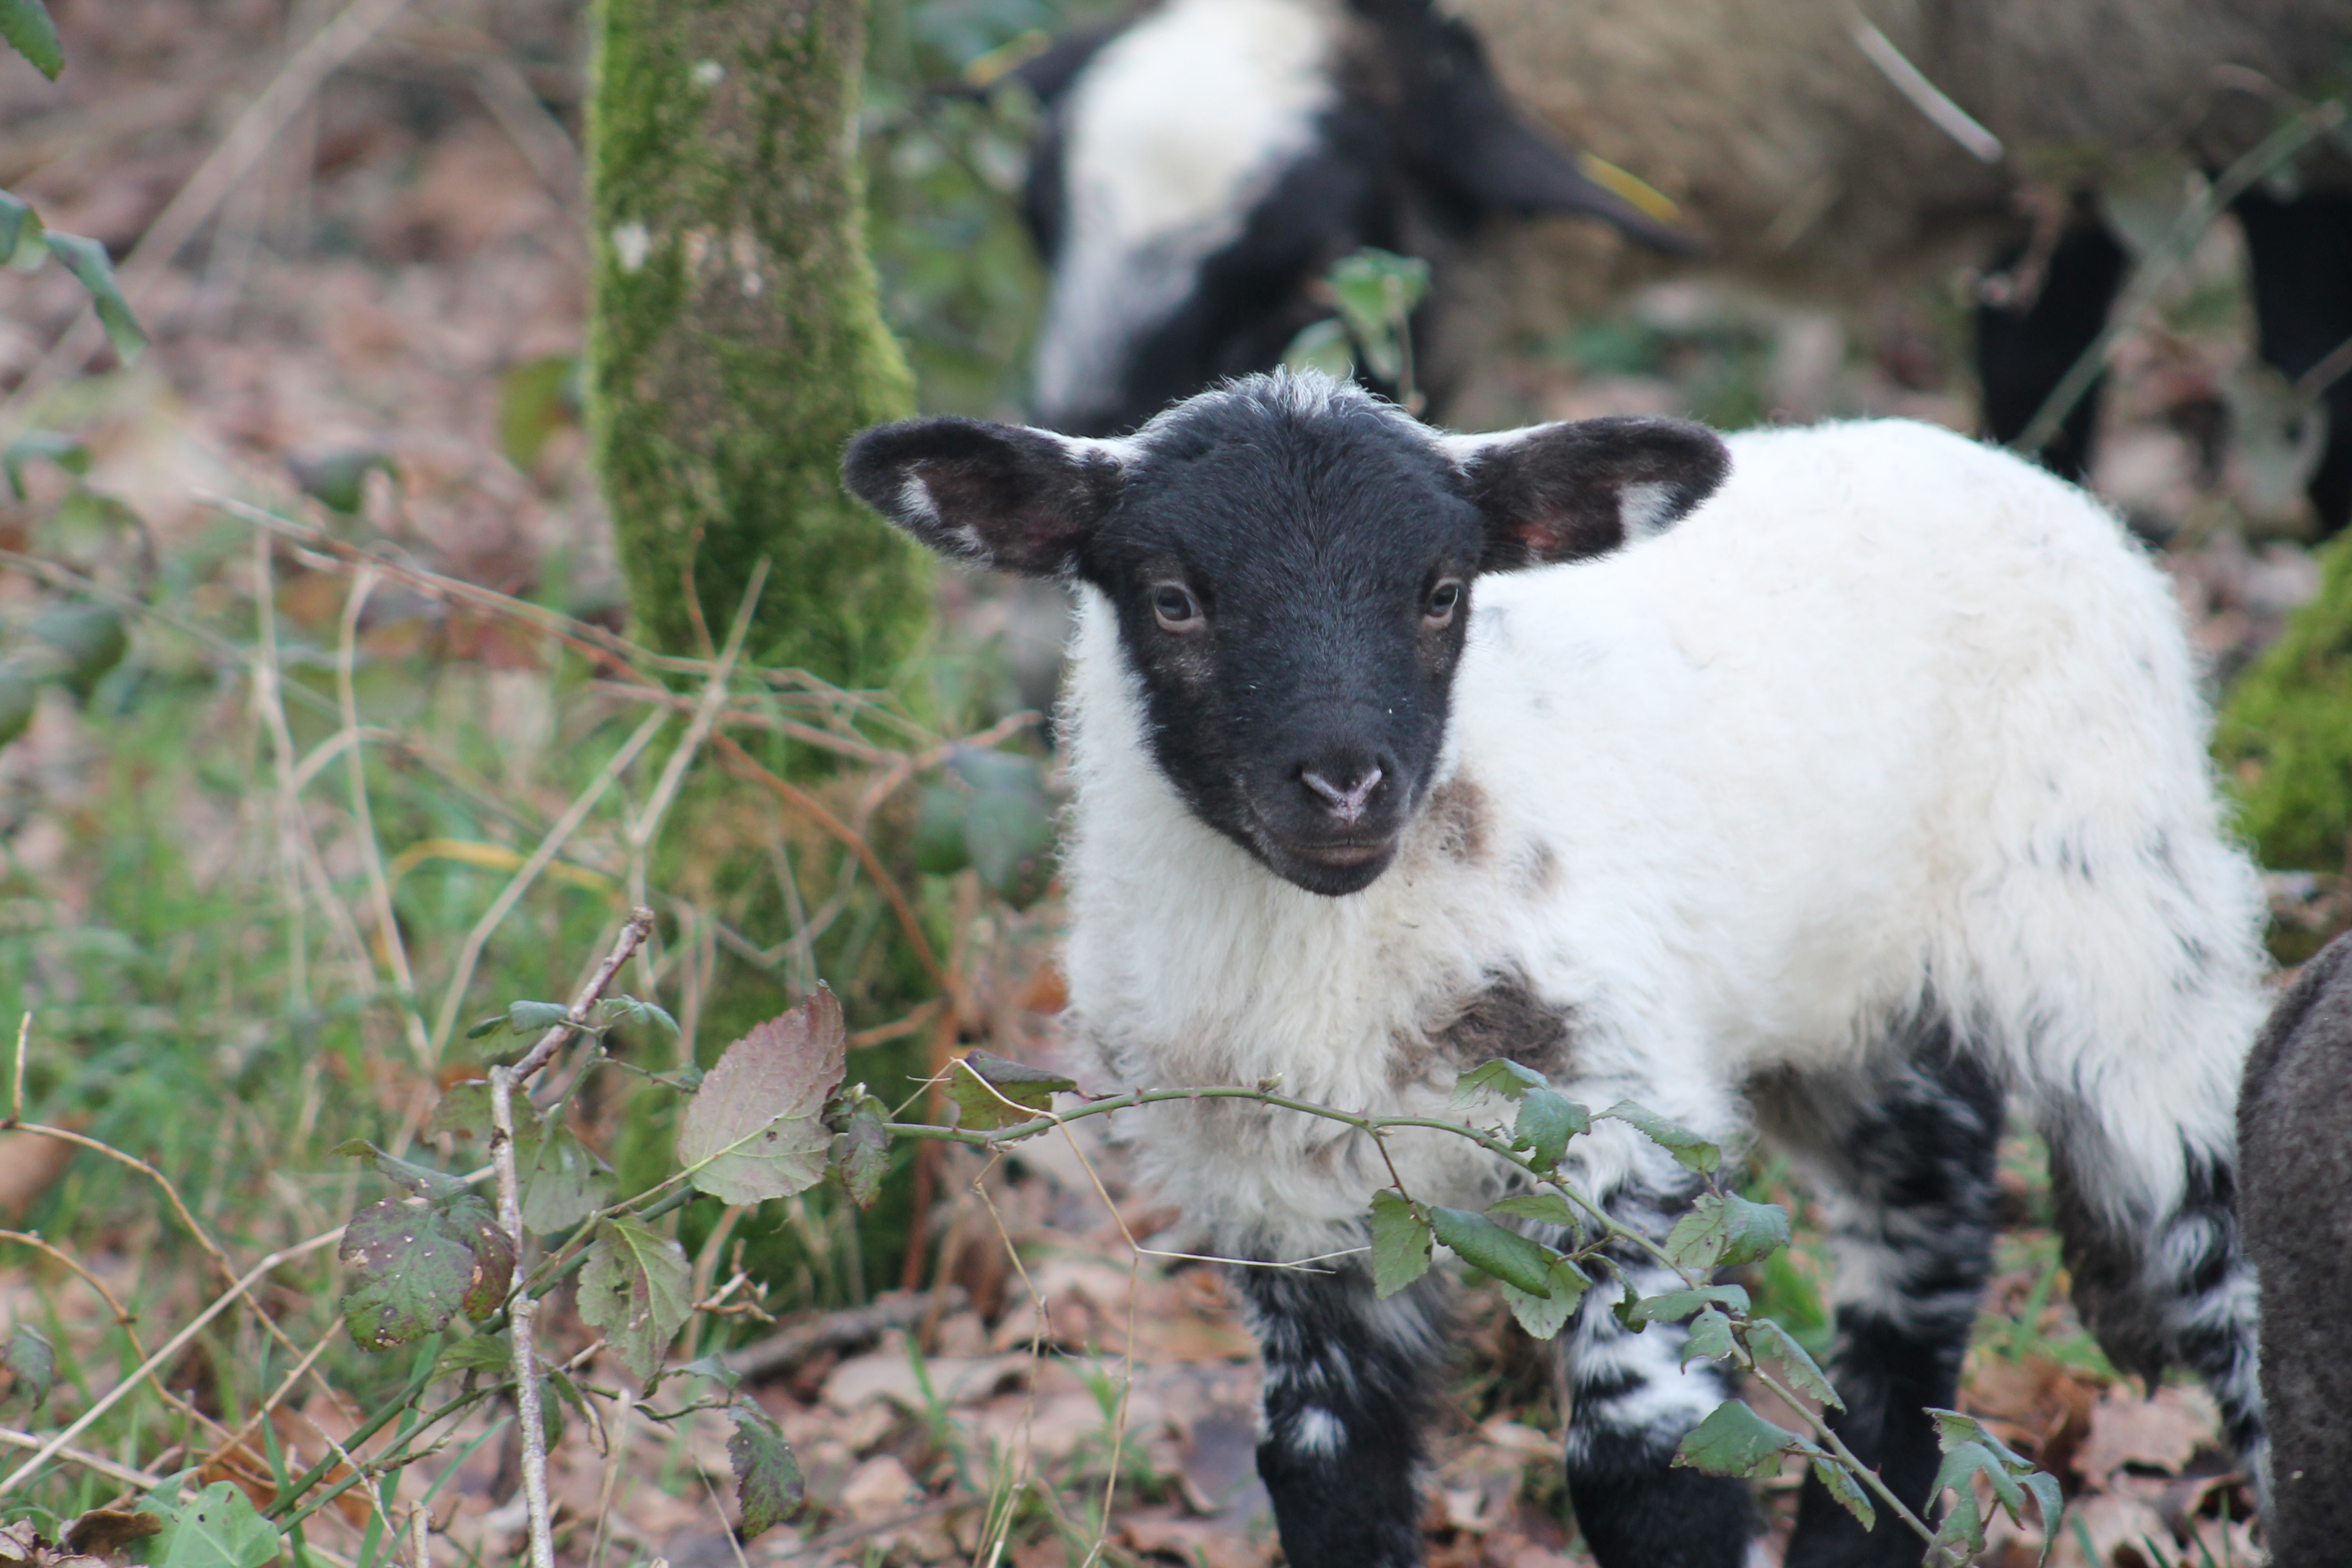
lamb, plant, goat, grass, terrestrial animal, grazing, snout, natural landscape, groundcover, working animal, landscape, goats, grassland, sheep, livestock, pasture, fur, ranch, agriculture, herd, soil, field, fence, plantation, goat antelope, farm, tree, wildlife